All Star Tennis '99

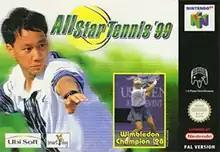
European Nintendo 64 cover art, featuring Michael Chang and Jana Novotná

All Star Tennis '99 is a simulation tennis game for the Nintendo 64, PlayStation, and Game Boy Color released in 1999, that was developed by Smart Dog and published by Ubi Soft. The featured player on the US and Europe versions is Michael Chang while in the French version the featured player is Yannick Noah who has his name above the title as Yannick Noah All Star Tennis '99. It was one of the first tennis games for the N64 and the only one for that system in the "USA" until Mario Tennis. It was preceded by "Let's Smash/Centre Court Tennis" in Japan and Europe, for the Nintendo 64, while being one of many "tennis" games on PlayStation and Game Boy Color.